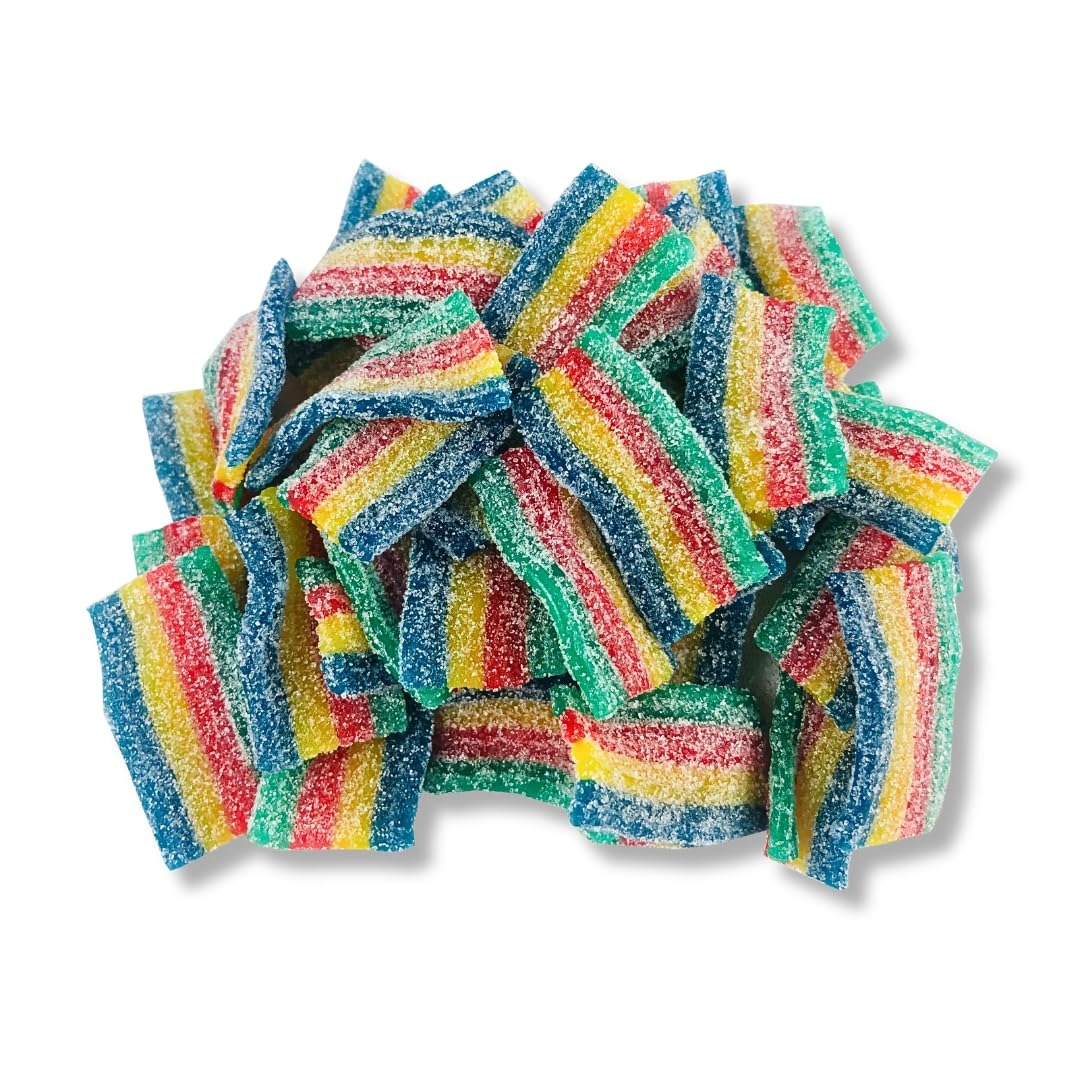
Item Name: Sour Power SNAX Premium Mini Candy Belts, Sour Power Quattro, 6.6 lb
Bullet Point 1: Sour candy mini belts
Bullet Point 2: Sour Mini Belts
Bullet Point 3: Quattro
Bullet Point 4: Strawberry, Green Apple, Blue Raspberry, Tutti Frutti
Value: 105.6
Unit: Ounce

Price: 62.25